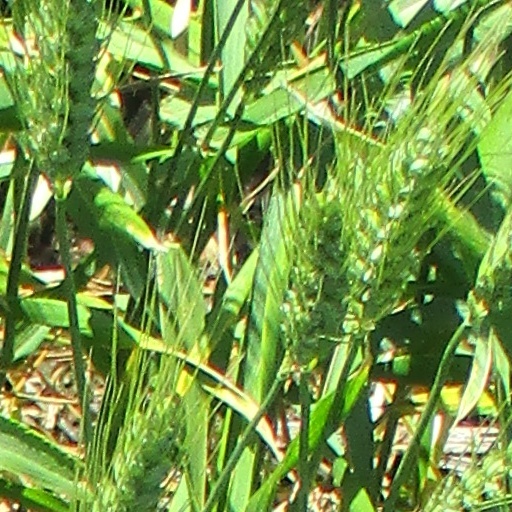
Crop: wheat